Ally Carda

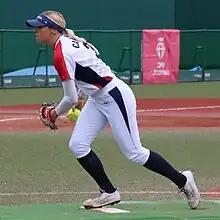
Carda in 2023

Allyson "Ally" Nicole Carda (born January 15, 1993) is an American professional softball pitcher and first baseman. Carda has been a member of the United States women's national softball team since 2015 and was a member of the UCLA Bruins from 2012 to 2015, earning three First Team All-Pac-12 and back-to-back conference Player of the Year awards. She also earned back-to-back National Fastpitch Coaches Association First Team All-American honors. Carda represented Team USA at the 2020 Summer Olympics and won a silver medal.